Patterson Mansion

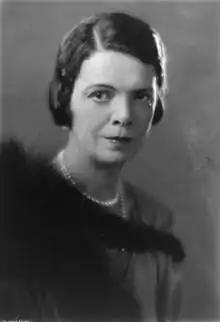
Cissy Patterson

Nellie Patterson spent less and less time in the Dupont Circle mansion over the years, preferring her long-time home in Chicago. She became morbidly obese, then suffered a heart attack and lost weight. In September 1922, Cissy Patterson (herself spending more time at her other homes and abroad) allowed her daughter, Felicia, and her new husband, Drew Pearson, to take up residence in the mansion. Nellie Patterson vacated 15 Dupont Circle for good in 1923, never to return, and deeded the property to Cissy that same year. Although Cissy formally took up residence there in 1923, she spent most of her time elsewhere. The house was barely occupied from 1923 to 1929, as the Pearsons left for Asia in 1925 and never returned to the home. Cissy Patterson's divorce from her first husband, Count Josef Gizycki, was finalized in 1917. She married New York City lawyer Elmer Schlesinger in 1925, but used the mansion little in the years afterward.